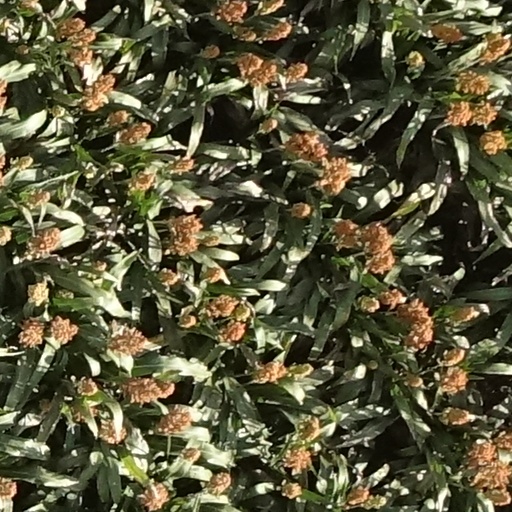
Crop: sorghum